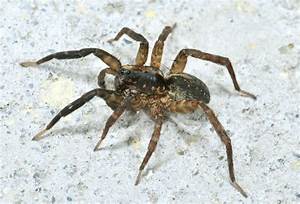
Label: ragno